Rihanna (given name)

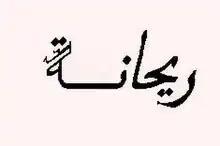
Rihanna with Arabic calligraphy (simple style).

Rihanna is a feminine given name of Welsh and Arabic origin.